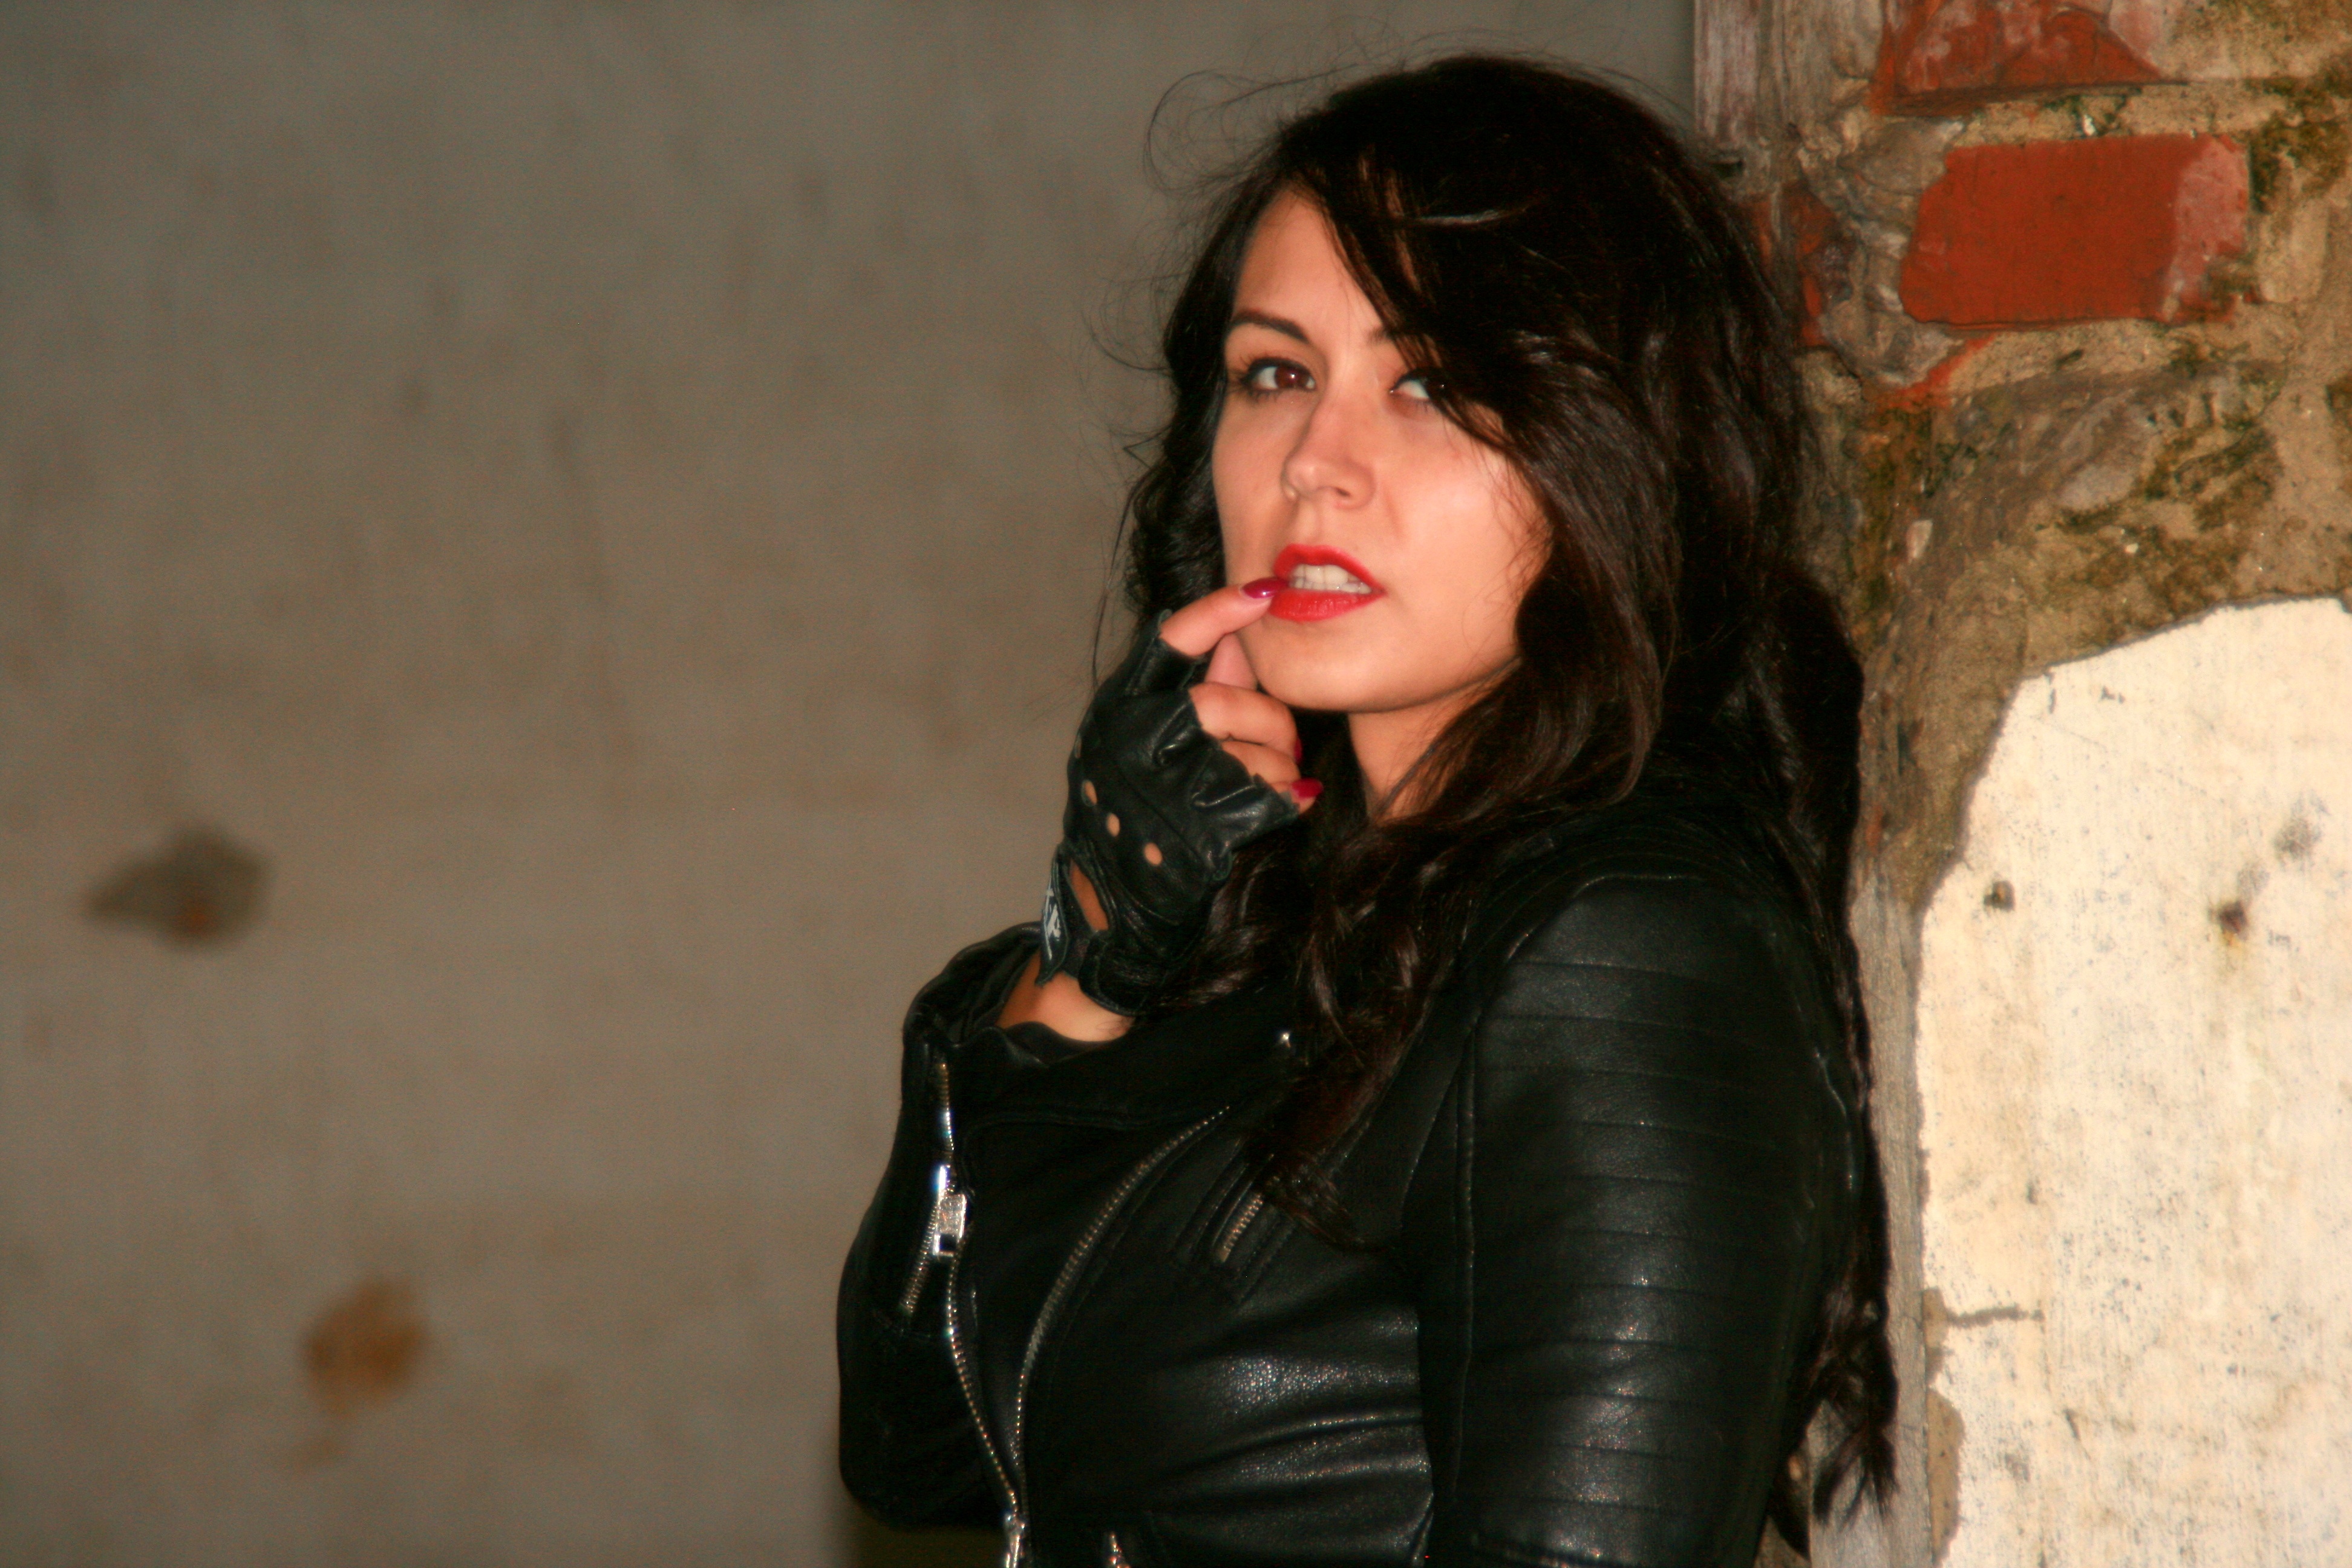
rock, person, girl, woman, hair, leather, brunette, portrait, model, fashion, black, lady, singing, beauty, seductive, photo shoot, leather jacket